Vermontasaurus

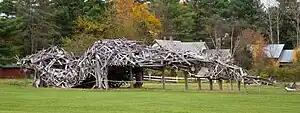
"Vermontasaurus" after its October 2011 collapse.

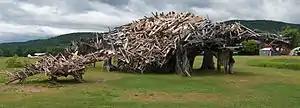
"Vermontasaurus" after its June 2012 restoration.

In October 2011, three months after the State of Vermont ruled that the sculpture could remain in place, the structure's midsection sagged to the ground. In June 2012, Boland organized approximately 50 volunteers from as far away as Maine to transform the collapsed portion of the sculpture into a revised representation of a dinosaur. In addition, volunteers built a "baby "Vermontasaurus"", alongside.